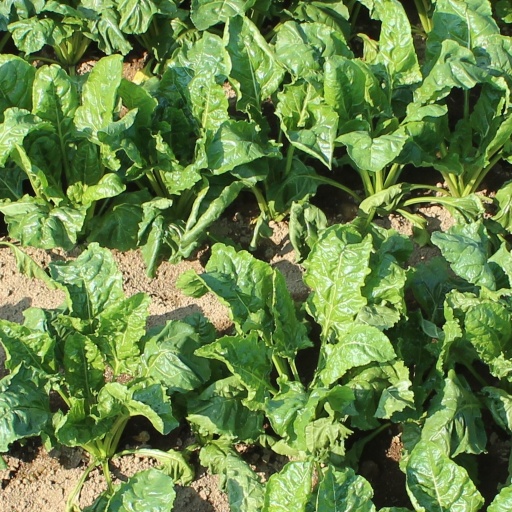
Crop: sugar beet